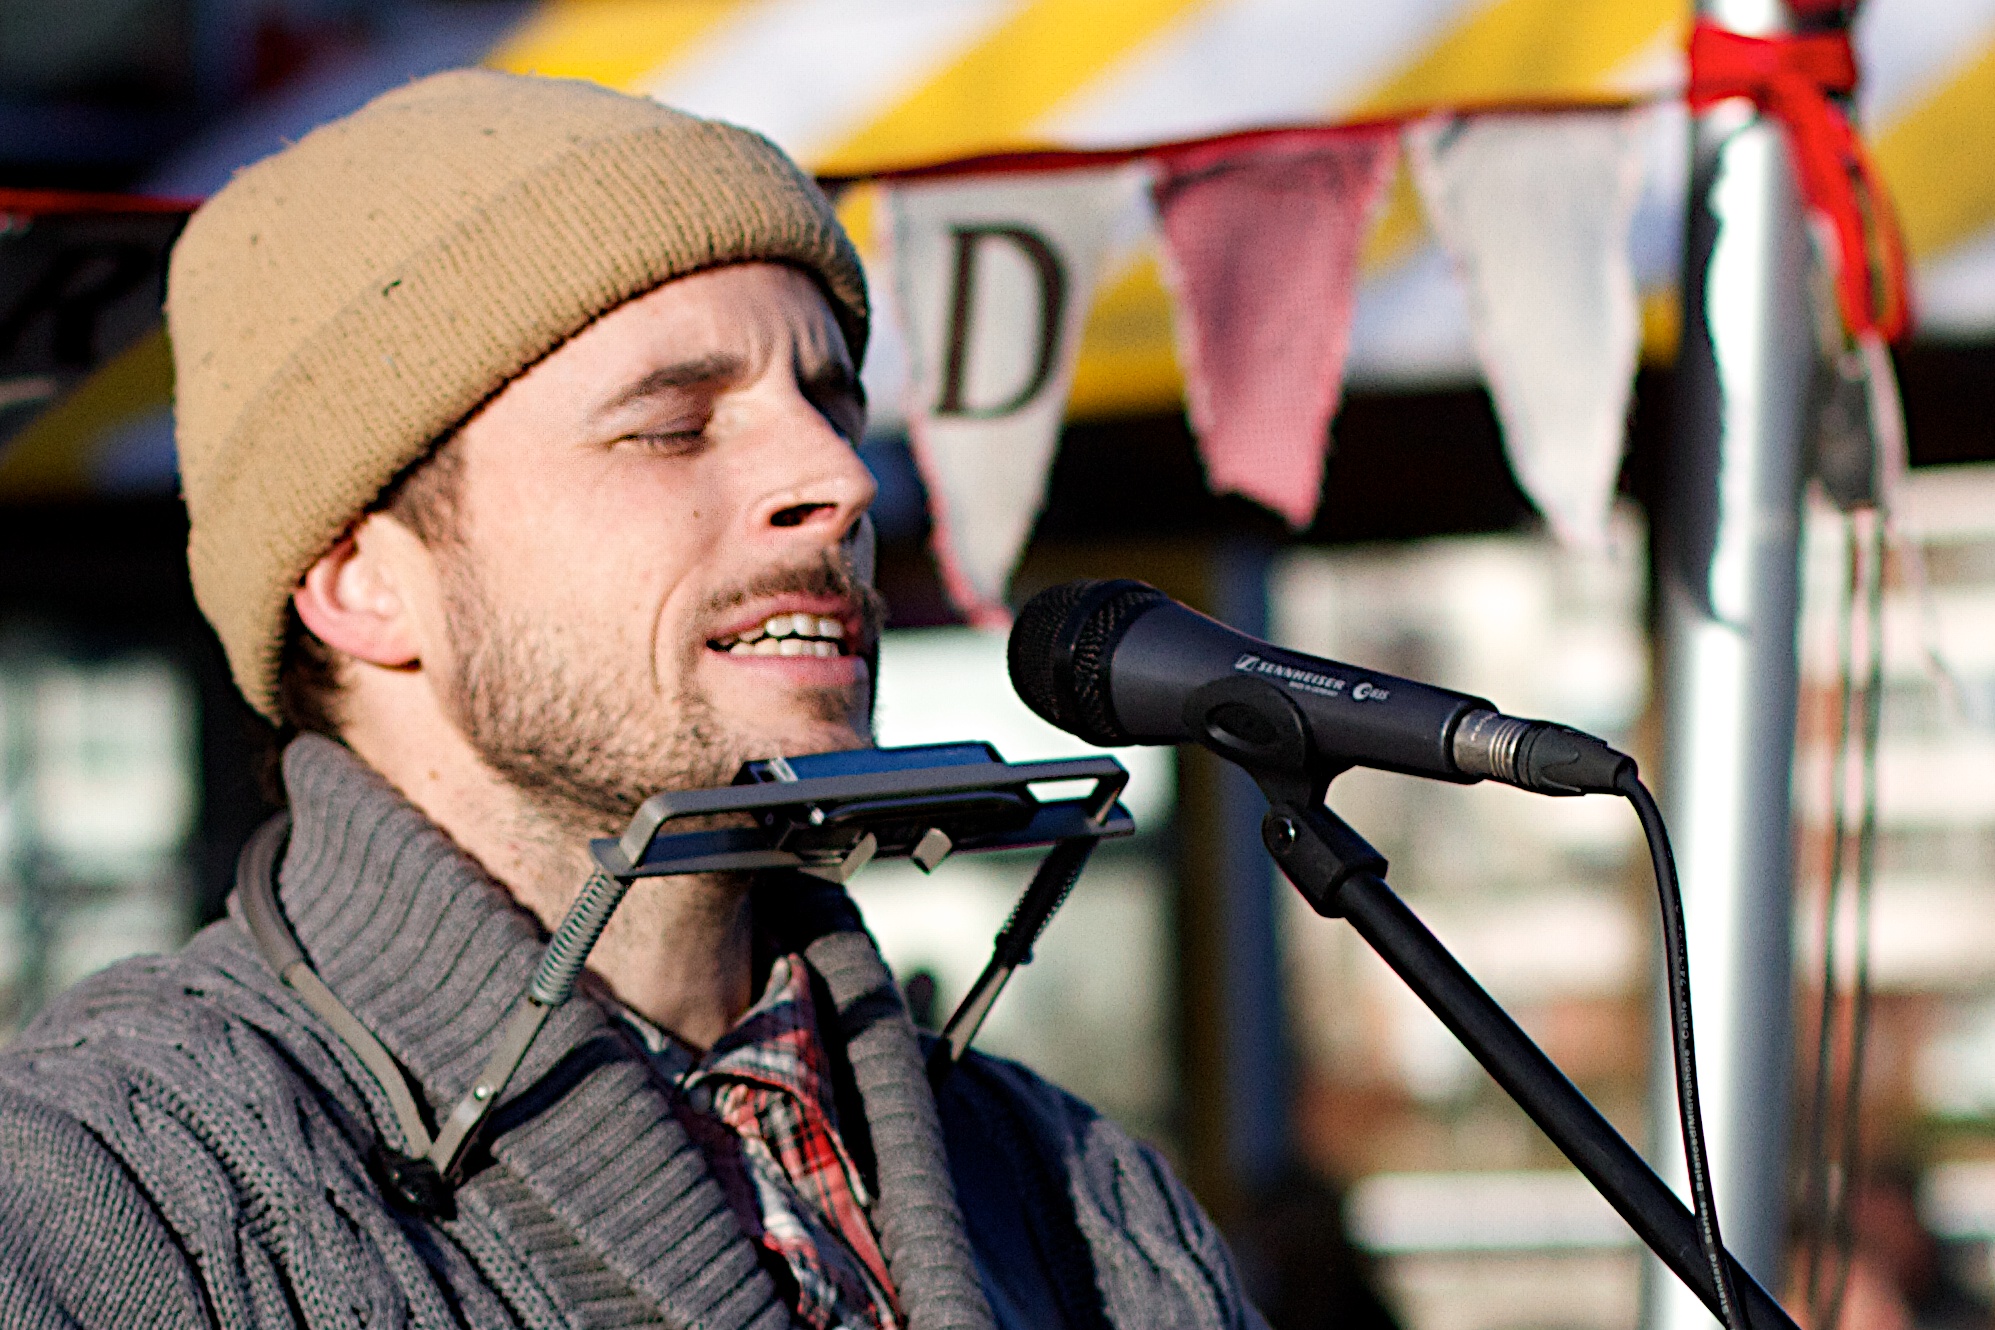
person, music, people, musician, performance, singing, entertainment